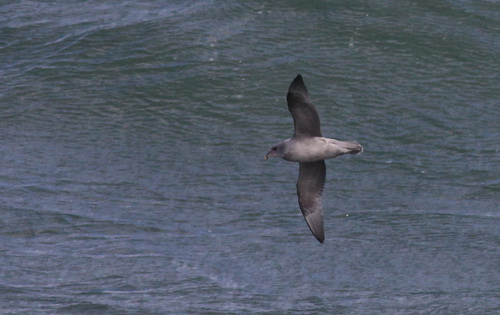
this bird soars over the water and with a wide wingspan and is mostly a medium brown in color as we see hid flank, under tail, abdomen, and belly are a bit lighter in color than his wings and his sharp pointy under curved beak.
the bird has a light grey abdomen and side, but a darker shade of grey to almost a black colored covert, throat and crown.
a small bird with a large wingspan covered in grey feathers except for its wings which are a variety of dark and light grey feathers.
this is a grey bird with black tips on its wings and a pointy beak.
this bird has grey wings, and a small wingspan the a short body
this large bird has a white belly and grey wings.
a medium sized grey bird, with a short curved bill.
this bird has wings that are grey and has a long billa large bird that is gray in color with large wing bars, a small curvy bill and large belly.
a medium sized bird with a grey belly and a grey breast with a sharp short beak.
Species: Northern Fulmar